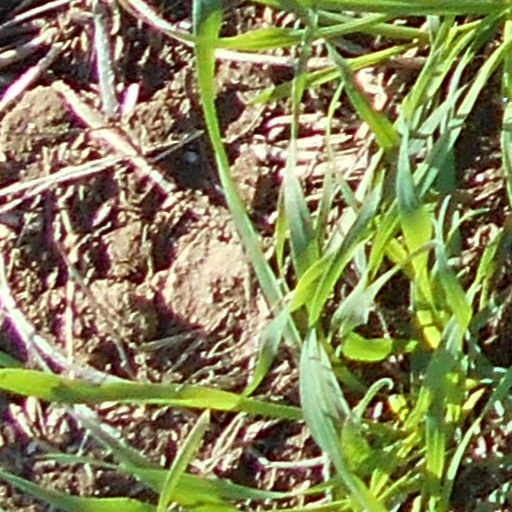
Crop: wheat